Jarkent Mosque

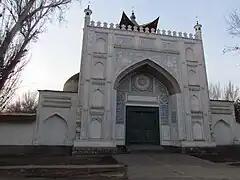
Entrance to the mosque

The Jarkent Mosque is the central mosque of Jarkent, Kazakhstan. The mosque was built in 1895 to the design of the Chinese architect Hon Piquet using the collected funds of immigrants. The mosque is under state protection since 1982 as a monument of architecture and history of republican significance.